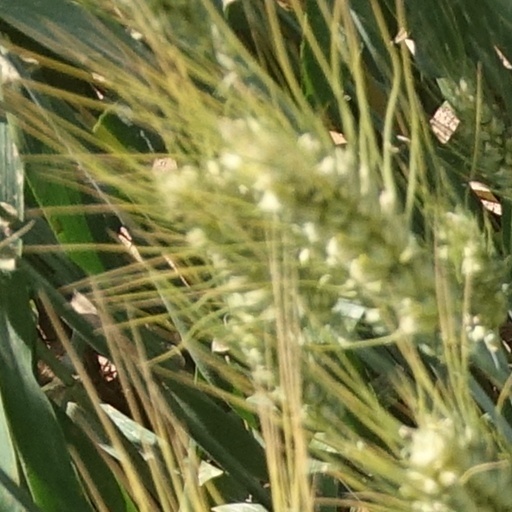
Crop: wheat